Konstantin Mikhaylovsky

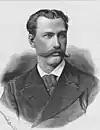
Engineer Mikhailovsky Konstantin Yakovlevich

Konstantin Yakovlevich Mikhaylovsky (1834–1909) was a Russian engineer of Polish origin.